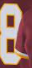
Number: 8